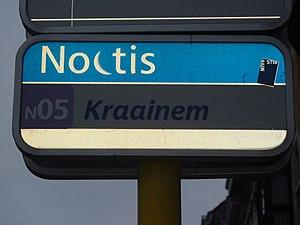
Plaque d'un arrêt de bus Noctis N05 à Bruxelles.